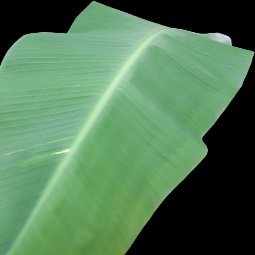
Label: Zinc